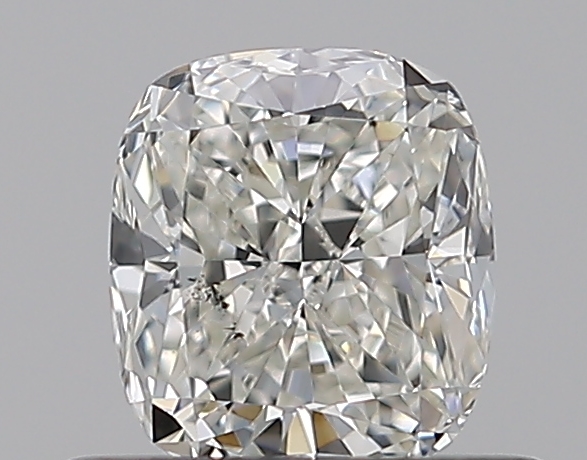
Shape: cushion
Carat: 0.5
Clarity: SI1
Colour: H
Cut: EX
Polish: EX
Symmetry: VG
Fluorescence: N
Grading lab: GIA
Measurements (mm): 4.93 x 4.43 x 2.85